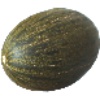
Label: melon_piel_de_sapo